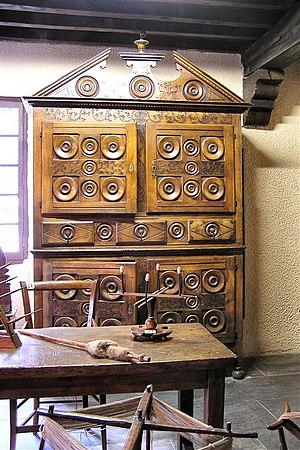
Le musée pyrénéen de Lourdes est un musée consacré aux Pyrénées sous tous leurs aspects, installé depuis 1921 dans le château fort de Lourdes.